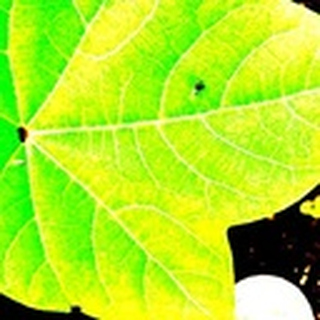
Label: healthy_cotton